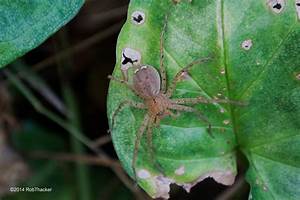
Label: spider